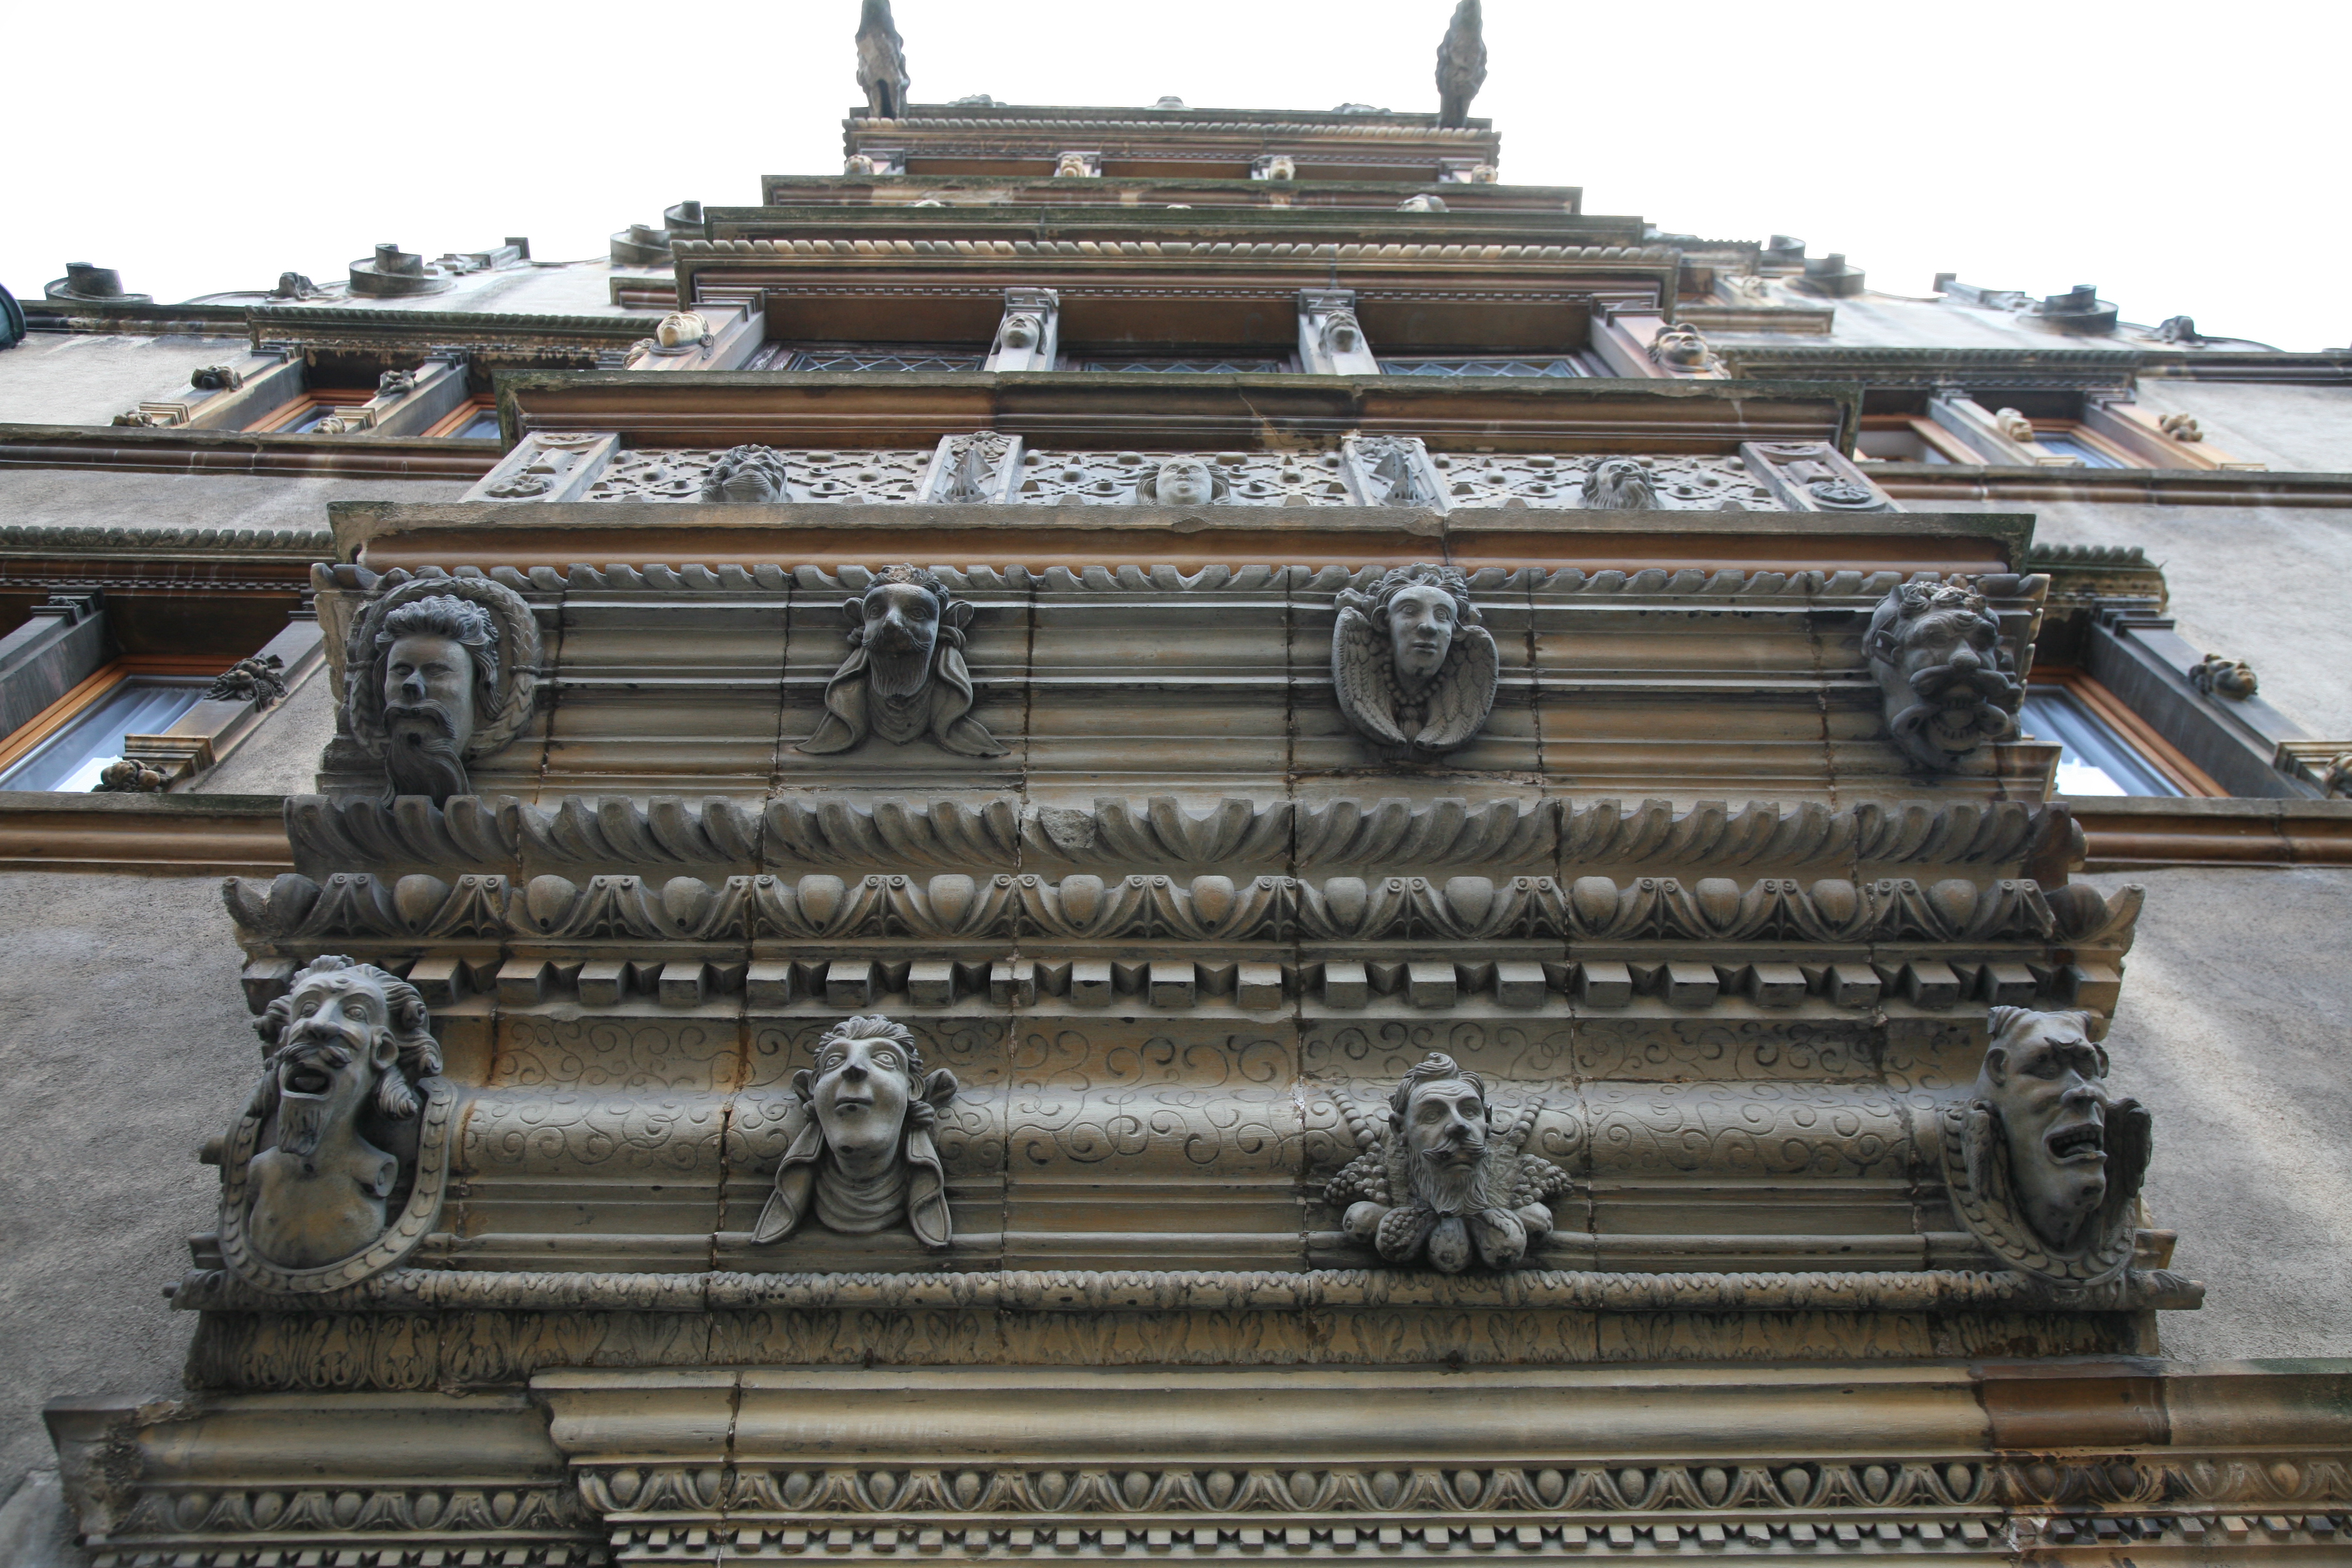
monument, alsace